Architecture of Russia

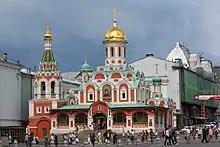
Kazan Cathedral in Red Square

In the 16th century, the key development was the introduction of the tented roof in brick architecture. It is believed that this Russian derivation is a continuation of the manner of wood construction being taken in masonry form, and is a form that completely deviates from the accepted Orthodox forms. The first tent-like brick church is the Ascension church in Kolomenskoe (1531), designed to commemorate the birth of Ivan the Terrible. Its design gives rise to speculation; it is likely that this style (never found in other Orthodox countries) symbolized the ambition of the nascent Russian state and the liberation of Russian art from Byzantine canons after the Fall of Constantinople to the Turks. The style of church was also known as “Tower Churches”.